Castella
Also known as:
ar - Arabic: قشتالة
bg - Bulgarian: Кастела
da - Danish: Castella
de - German: Castella
en-simple - Simple English: Castella
es - Spanish: Castella
fa - Persian: کاستلا
fr - French: Castella
he - Hebrew: קסטלה
hy - Armenian: Կաստելա
id - Indonesian: Castella
it - Italian: Castella
ja - Japanese: カステラ
jv - Javanese: Castella
ka - Georgian: კასტელა
ko - Korean: 카스텔라
ms - Malay: Castella
nan - Minnan: Castella
nl - Dutch: Castella
pl - Polish: Kasutera
pt - Portuguese: Kasutera
ru - Russian: Кастелла
th - Thai: คัสเตลลา
tr - Turkish: Castella
uk - Ukrainian: Кастела
vi - Vietnamese: Castella
zh - Chinese: 卡斯特拉
Category: dessert, cake (sponge cake)
Cuisine: Japanese
Associated cuisines: Japanese
Area: Nagasaki
Countries: Japan, Taiwan
Region: Eastern Asia

This cake is a type of sponge cake, and it is usually baked in square or rectangular molds, then cut and sold in long boxes, with the cake inside being approximately 27 cm (11 in) long.

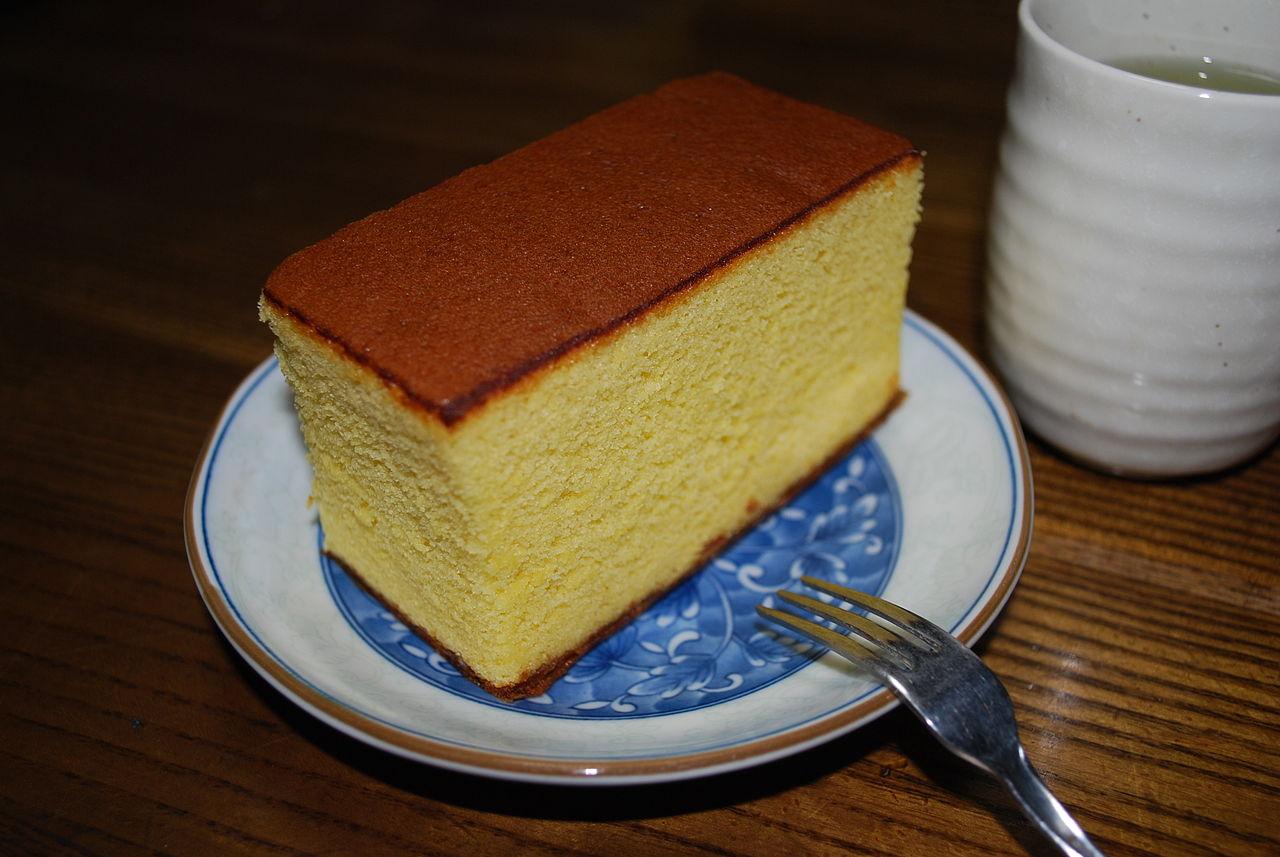
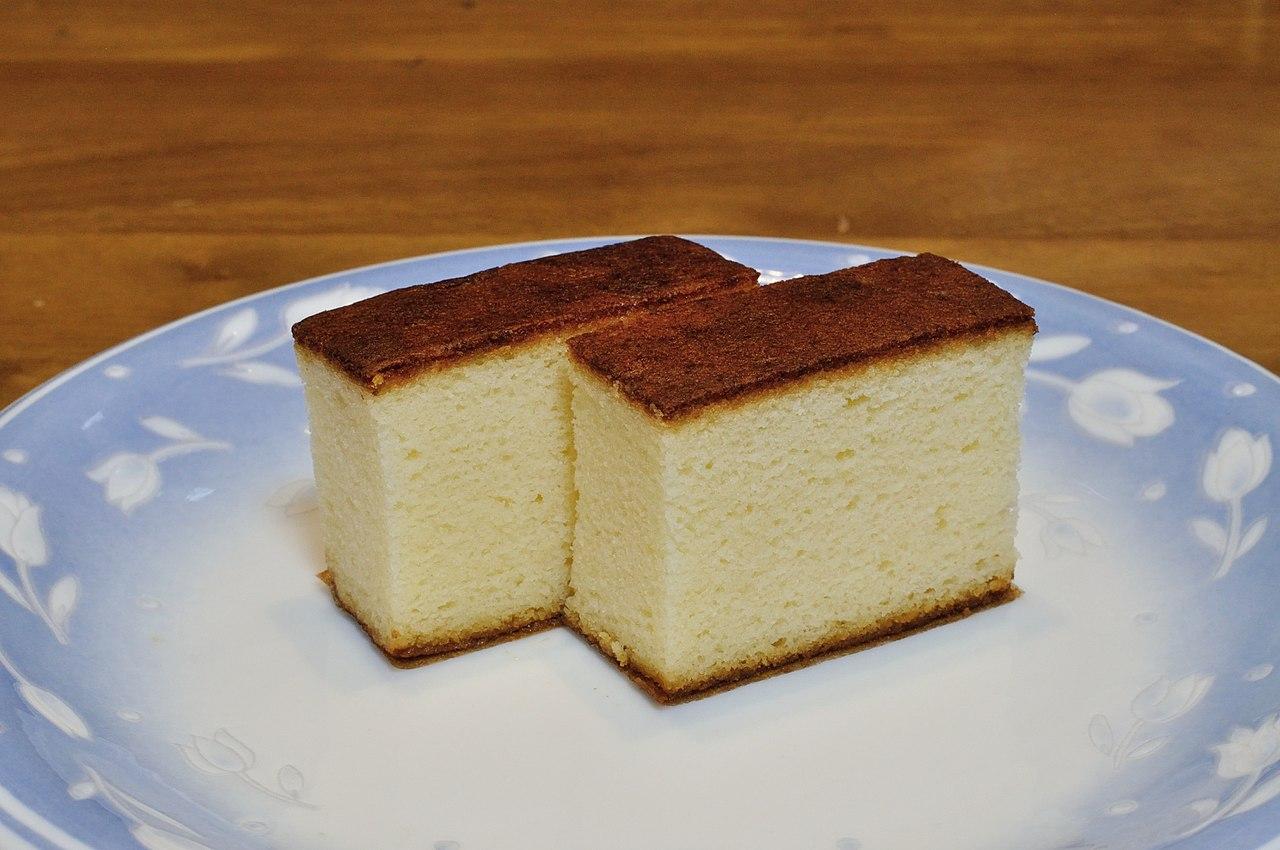
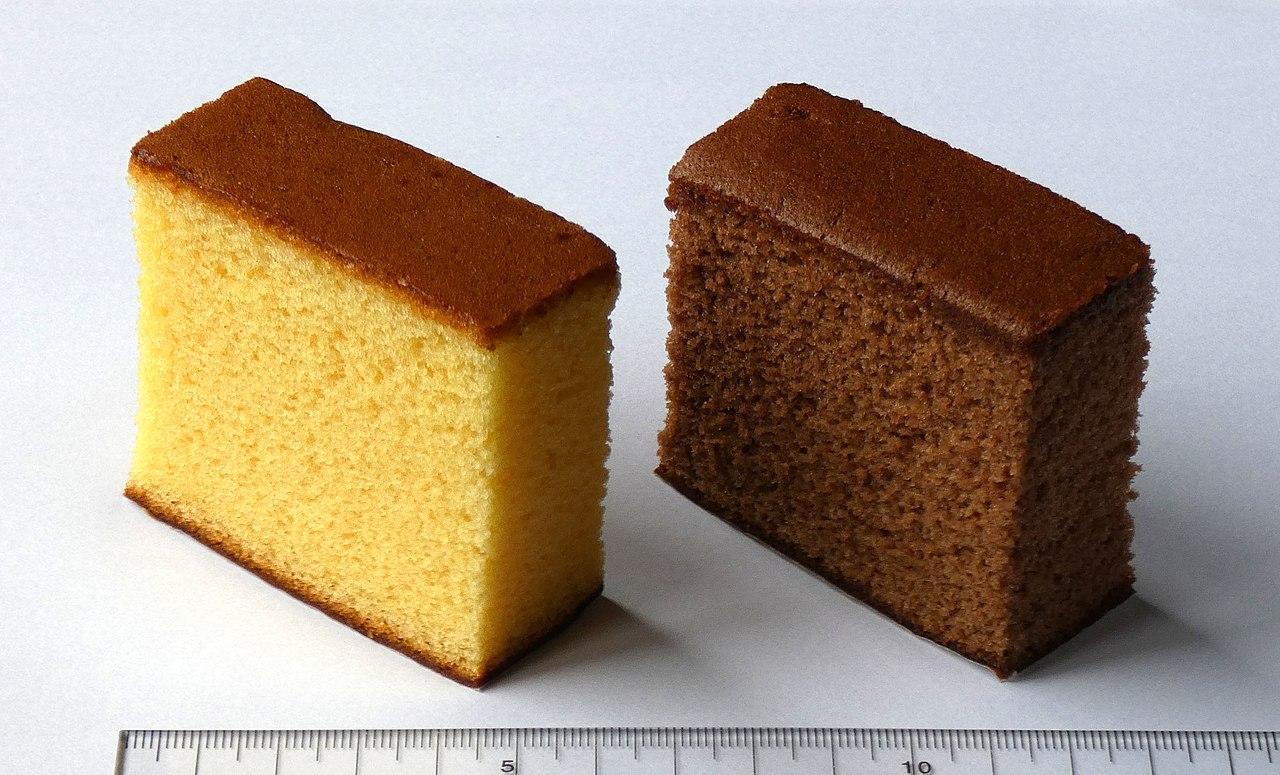
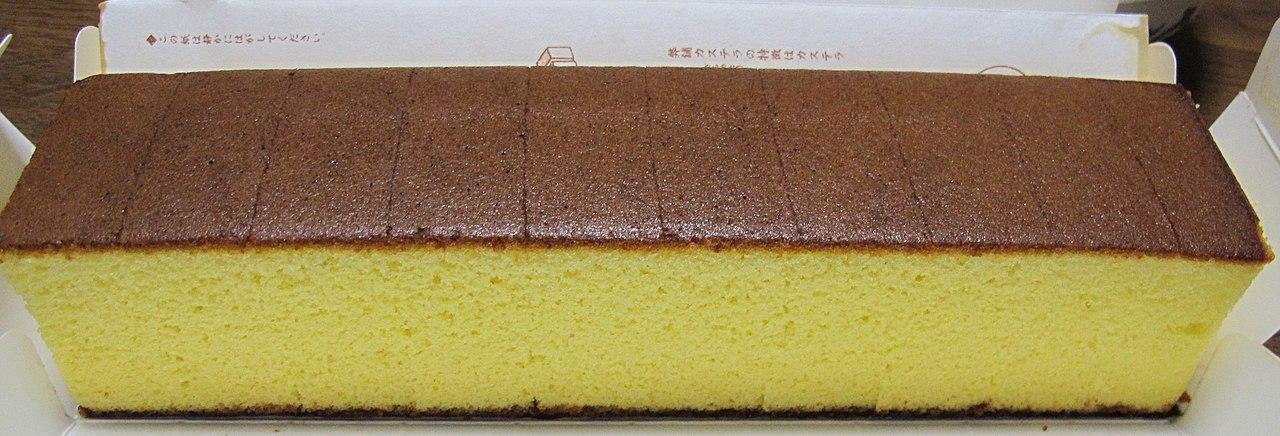